Topsham Fairgrounds Grandstand

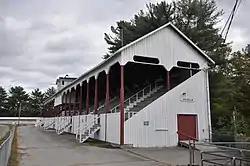

The Topsham Fairgrounds Grandstand is a historic event venue at the Topsham Fairgrounds in Topsham, Maine. Built in the 1860s or 1870s, it is one of the state's only surviving 19th-century fairground grandstands. It was listed on the National Register of Historic Places in 1992.